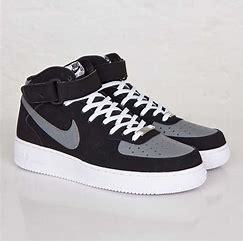
Brand: Nike
Model: Force 1